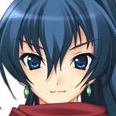
Portrait style: Anime Portrait